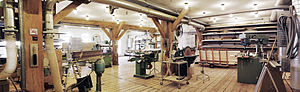
Statens Værksteder for Kunst
Træværkstedet på Statens Værksteder for Kunst
Træværkstedet på Statens Værksteder for Kunst, København
Statens Værksteder for Kunst er en institution under Kulturministeriet, hvis vigtigste funktion er at bidrage til skabelsen af store og krævende kunstprojekter. Den har til huse i Gammel Dok Pakhus på Christianshavn sammen med Dansk Arkitektur Center. På SVK kan kunstnere arbejde i store formater, som deres eget værksted og udstyr ikke tillader. Der er plads til at arbejde på flere store lærreder, installationer eller skulpturer på samme tid.